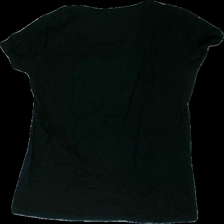
View: back
Type: T-shirt
Category: Ladies
Brand: Not in the list
Brand text on label: basic U
Colors: Black
Material: 100% cotton
Cut: Regular
Size: S
Season: All
Damage location: top left
Price range: <50
Recommended usage: Reuse
Description: svart t-shirt, lite hårif